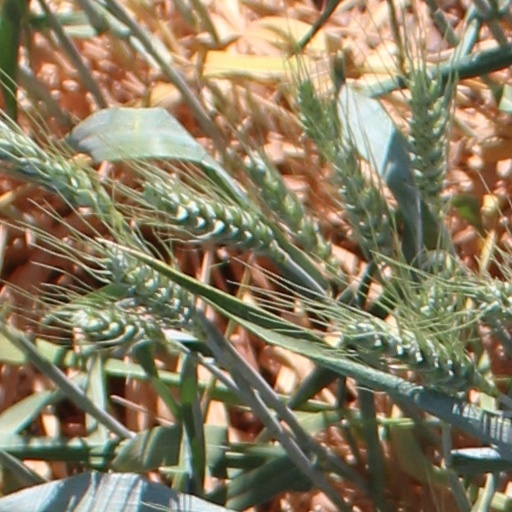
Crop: wheat